Corn crake

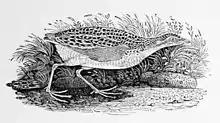
Land rail, by Thomas Bewick

Loss of habitat is the other major threat to the corn crake. Apart from the reduced suitability of drained and fertilised silage fields compared to traditional hay meadows, in western Europe the conversion of grassland to arable has been aided by subsidies, and further east the collapse of collective farming has led to the abandonment and lack of management of much land in this important breeding area. More localised threats include floods in spring, and disturbance by roads or wind farms. This bird is edible; when they were common in England, Mrs Beeton recommended roasting four on a skewer. More significant than direct hunting is the loss of many birds, up to 14,000 a year, in Egypt, where migrating birds are captured in nets set for the quail with which they often migrate. Although this may account for 0.5–2.7% of the European population, the losses to this form of hunting are less than when the targeted species were more numerous and predictable.